List of talpids

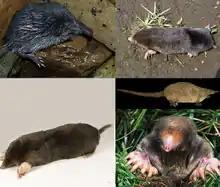
Black and brown moles

Talpidae is one of the four families of small mammals in the order Eulipotyphla. A member of this family is called a talpid and the family includes moles, shrew moles, and desmans. Talpids are found in North America, Europe, and Asia, primarily in forests, shrublands, grasslands, and wetlands, though some species can also be found in deserts or coastal areas. They range in size from the Chinese shrew mole, at plus a tail, to the Russian desman, at plus a tail. Talpids primarily eat earthworms, insects, and other invertebrates, but some also consume fish, mollusks, amphibians, crustaceans, plants, and fungi. No talpids have population estimates, but the Pyrenean desman and Echigo mole are categorized as endangered species, while the Russian desman is categorized as critically endangered.